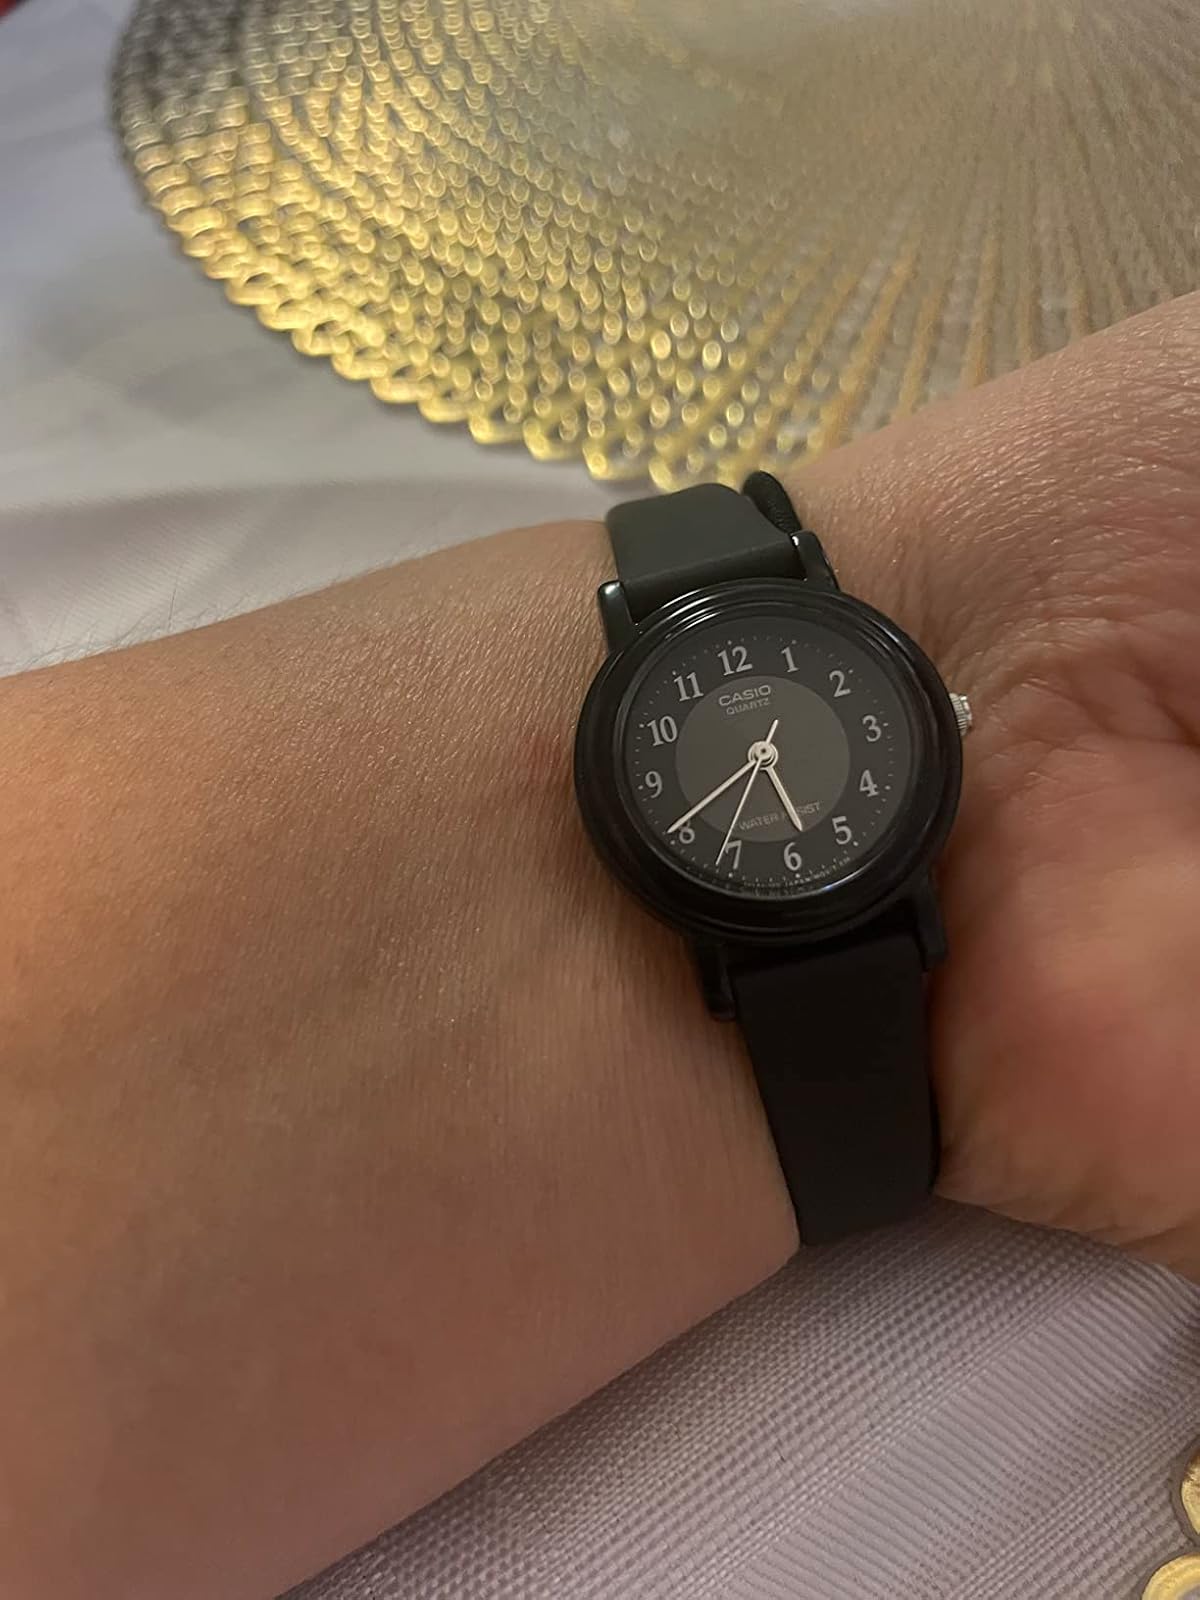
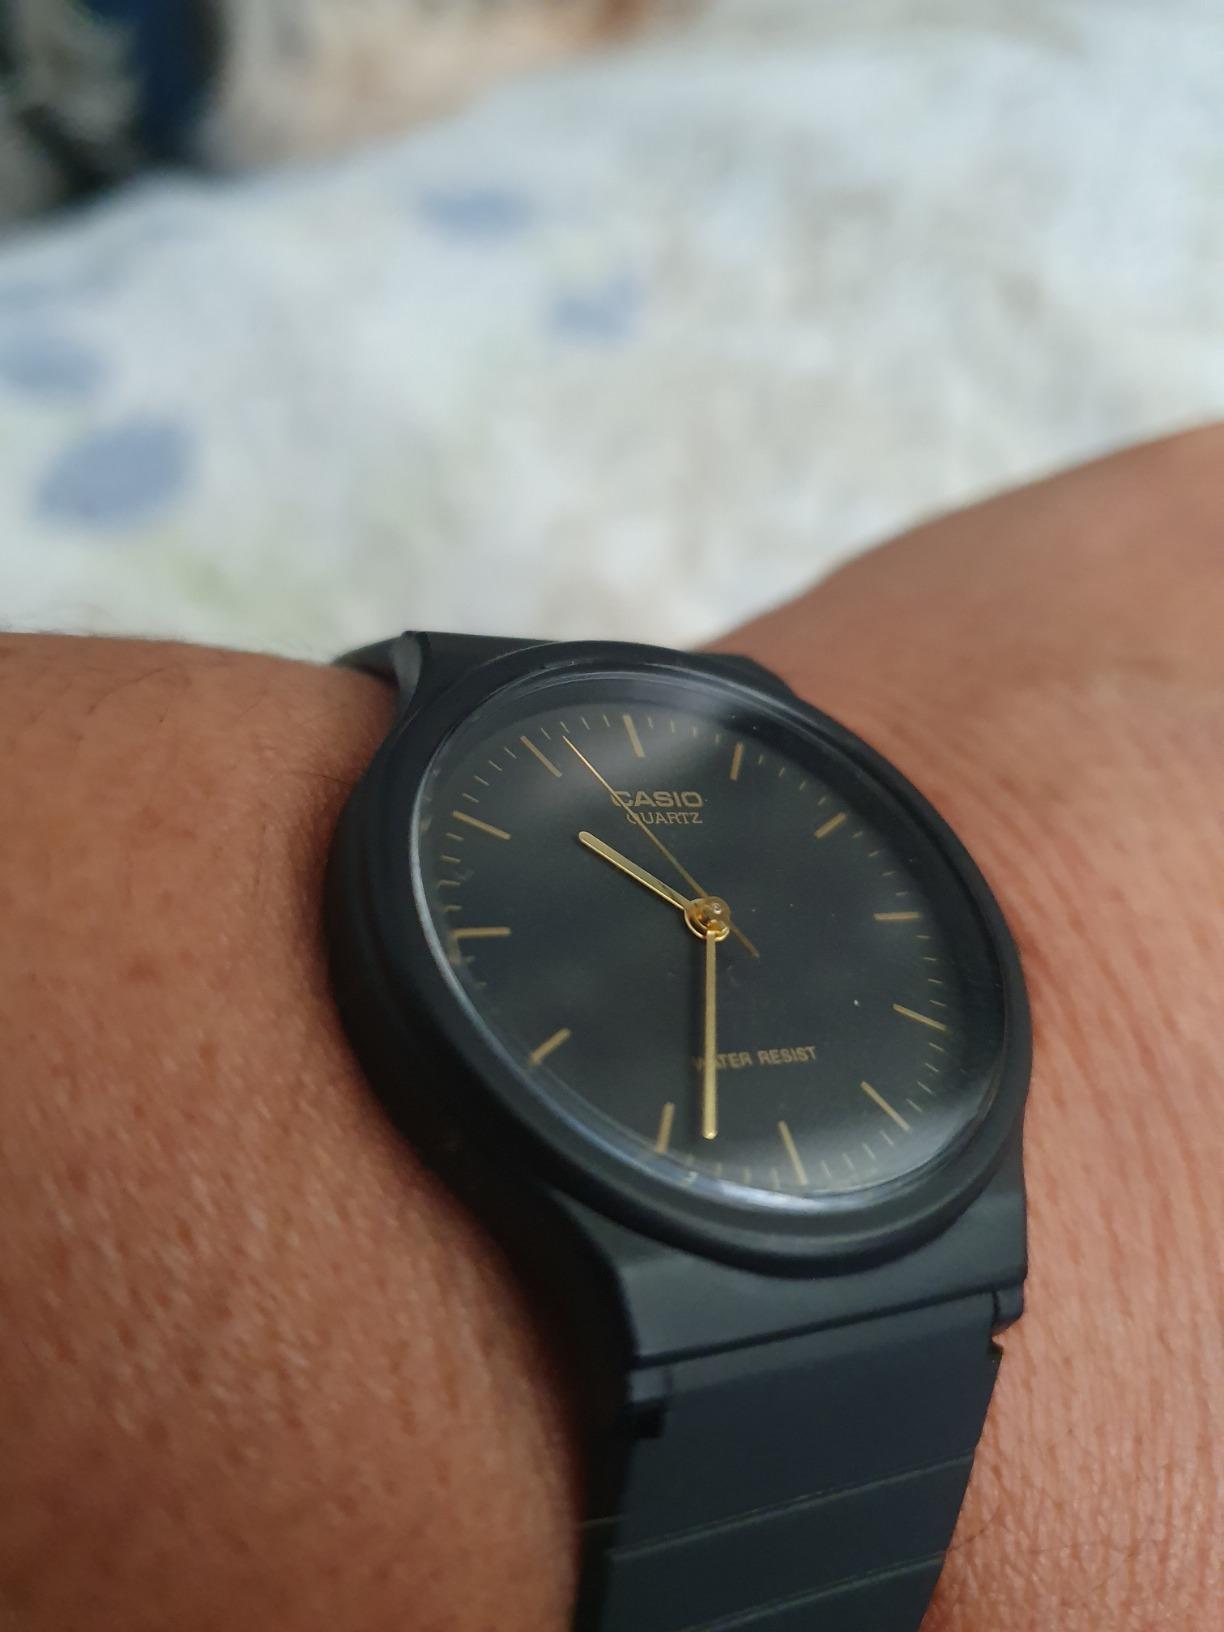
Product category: accessories_watch
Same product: no